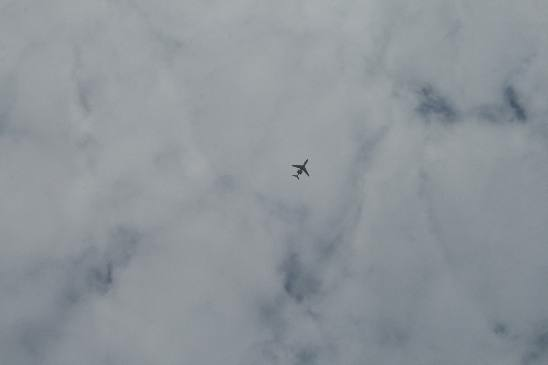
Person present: No